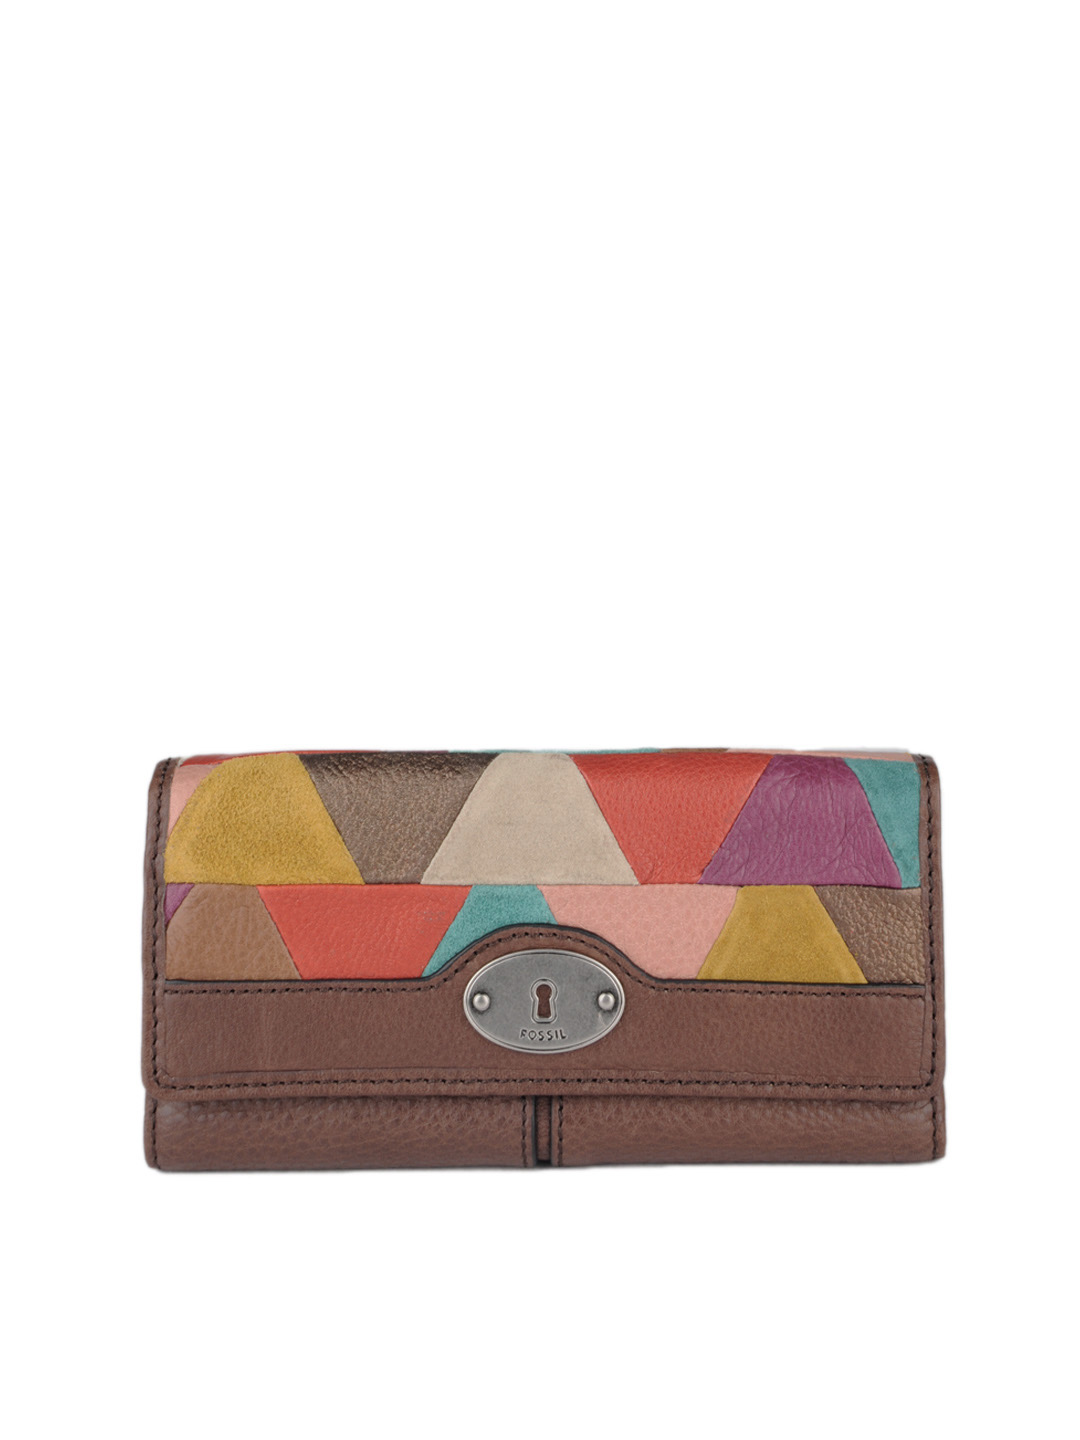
Fossil Women Brown Wallet
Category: Accessories / Wallets / Wallets
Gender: Women
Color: Brown
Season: Winter 2016
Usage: Casual